Robert Görl

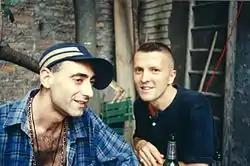
Gabi Delgado-López (left) and Robert Görl (right)

Görl started his life in an orphanage. At the age of 18, Görl took drum lessons with the jazz musician Freddie Brocksieper. In 1974 he started a classical music education at the Leopold Mozart Conservatory in Augsburg and in 1976 at the University of Graz while also devoting himself to jazz. In 1978, he interrupted his studies, went to London and became interested in punk rock. In the same year, he met Gabriel "Gabi" Delgado-López in Düsseldorf and formed DAF. Görl also played in other bands such as Der Plan.